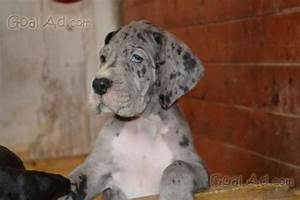
Label: dog